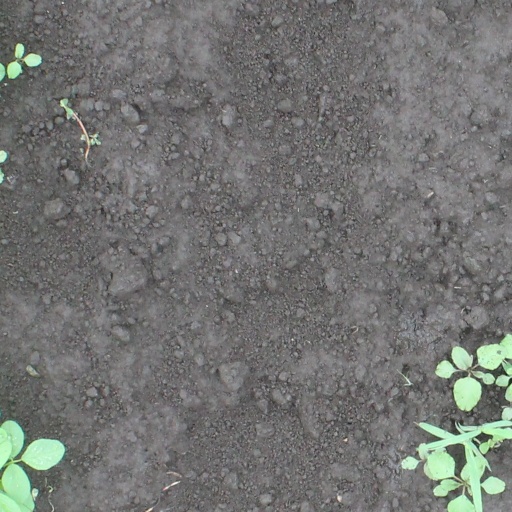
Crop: soybean